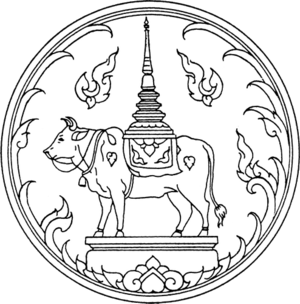
La province de Nan - capitale provinciale : la ville de Nan - est une des provinces du Nord de la Thaïlande.